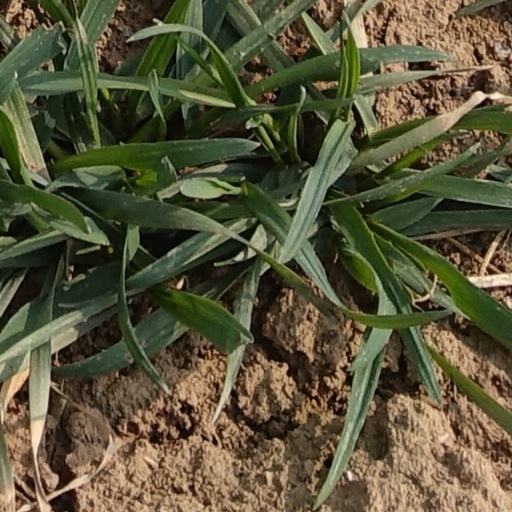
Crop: wheat